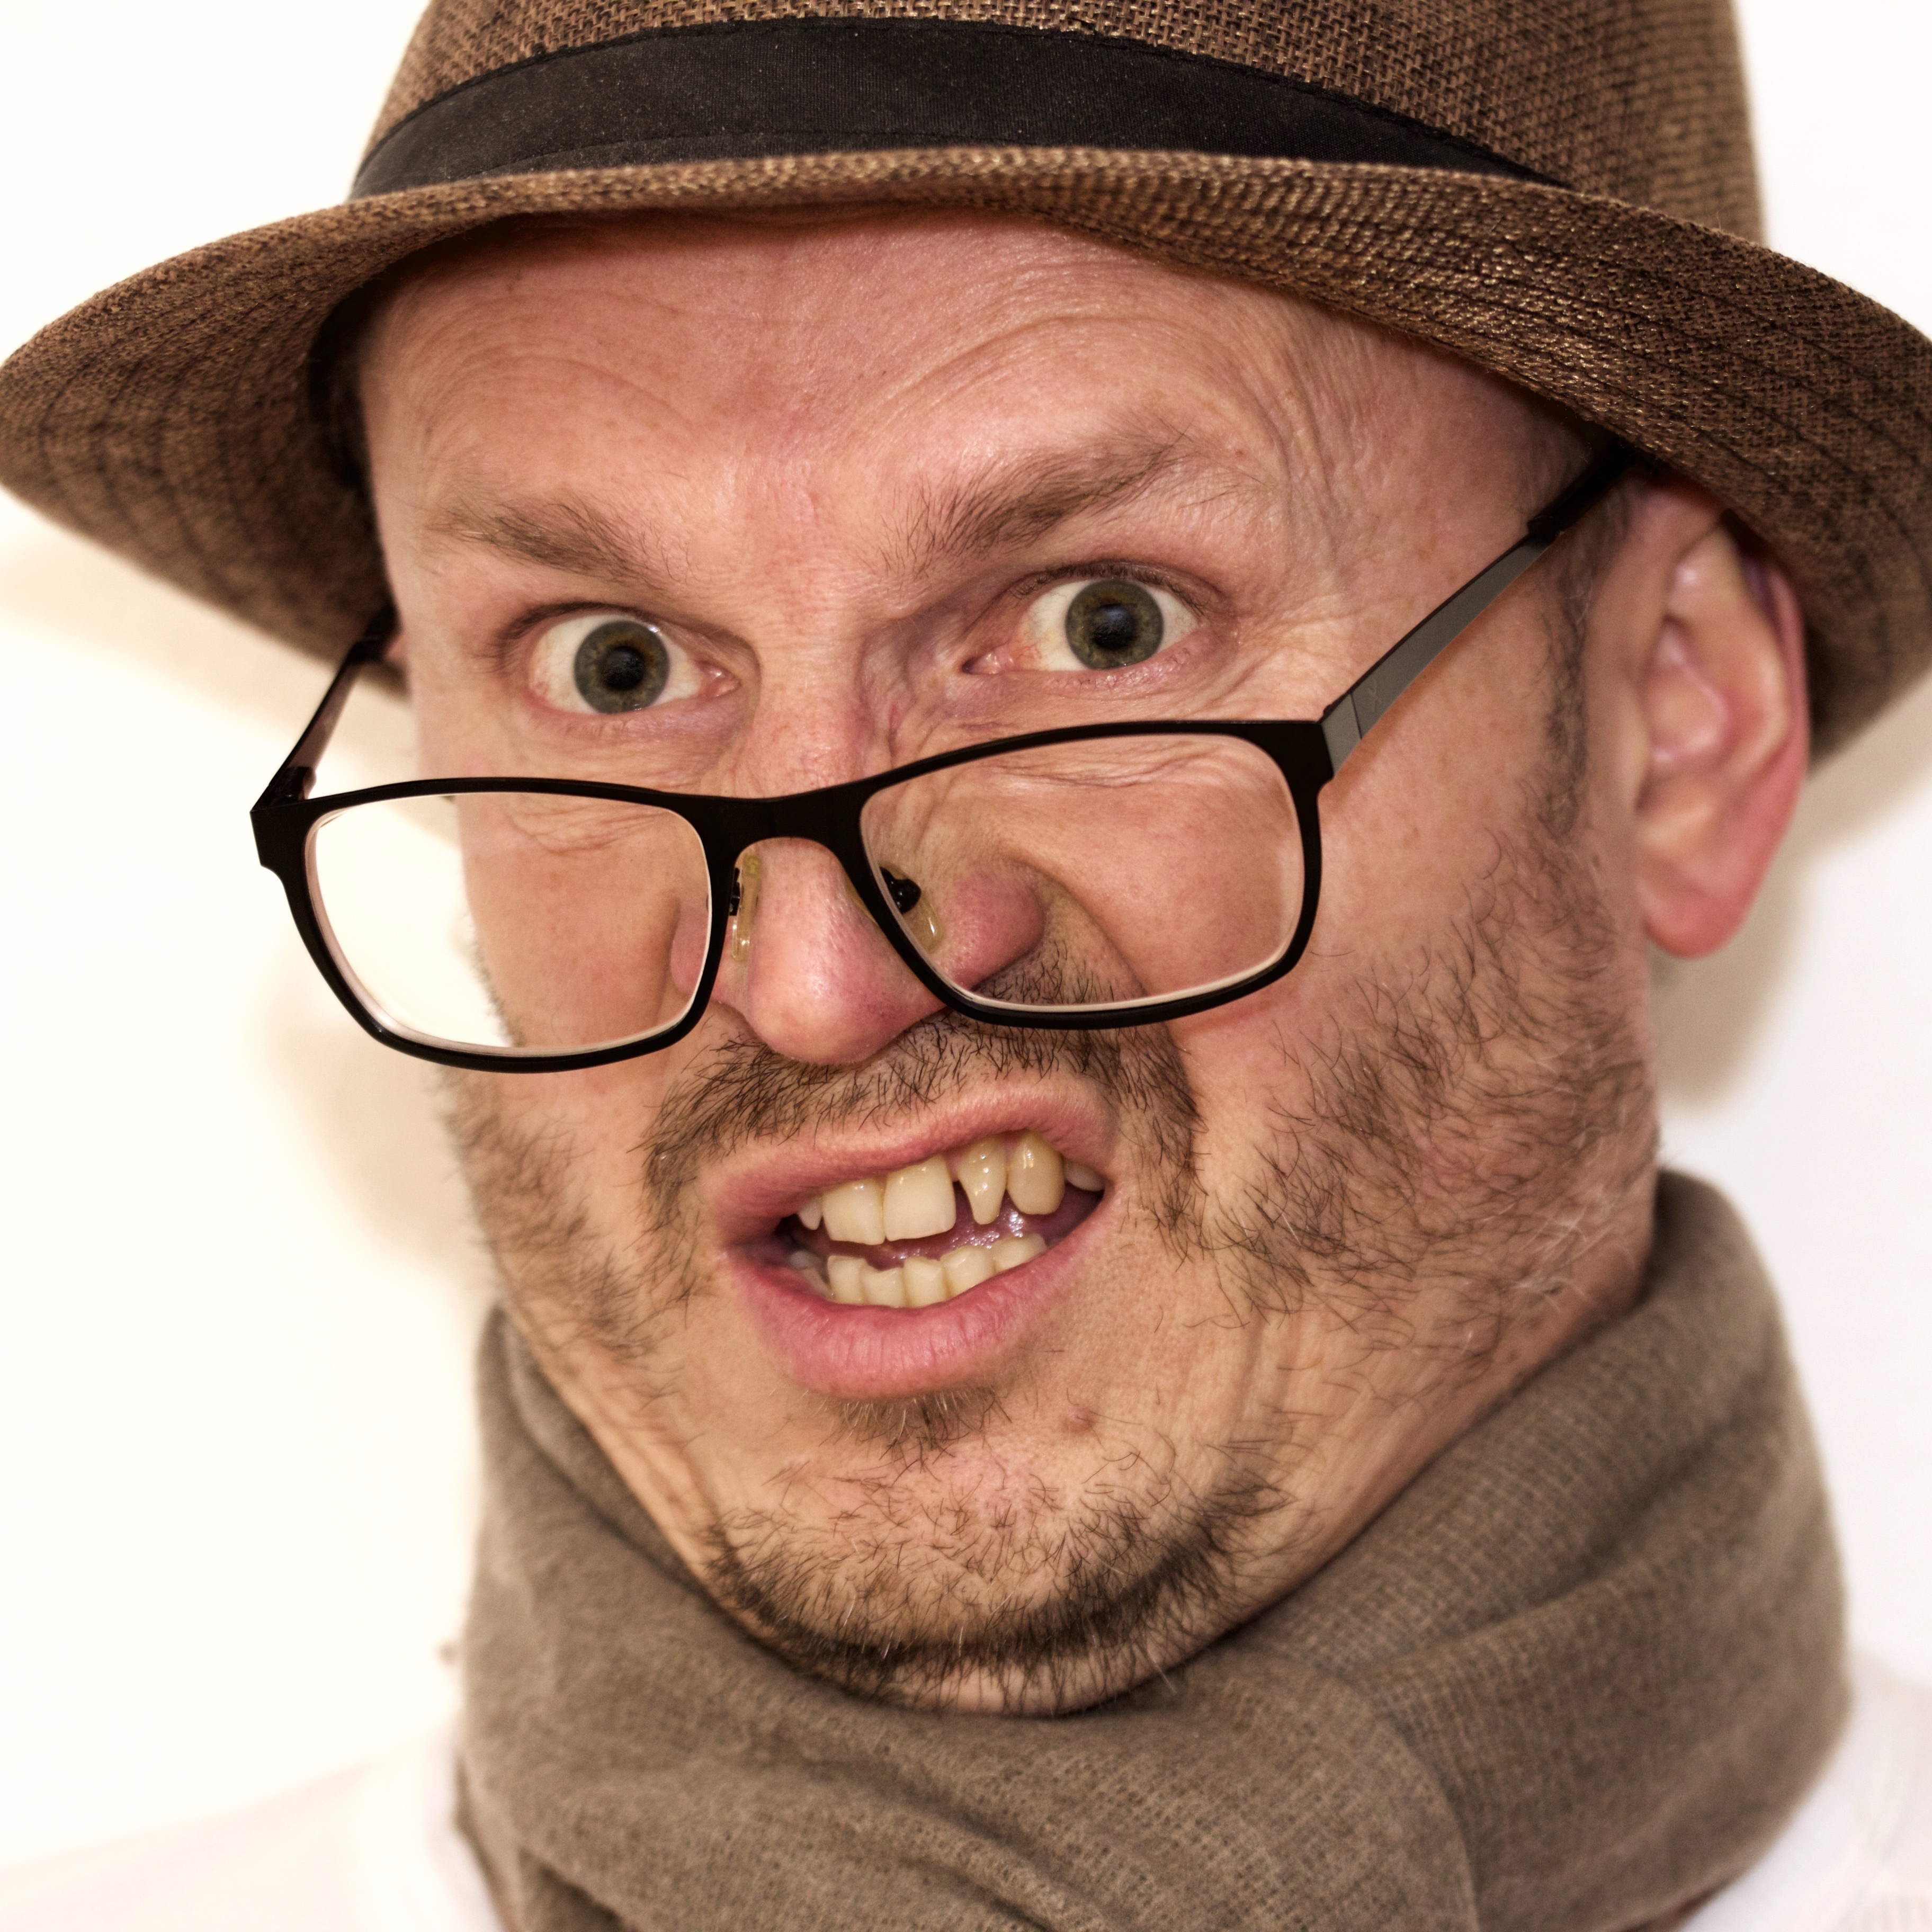
man, person, hair, male, portrait, finger, hat, clothing, headgear, hairstyle, beard, face, nose, sunglasses, glasses, cap, head, moustache, eyewear, unsettled, facial hair, fashion accessory, vision care